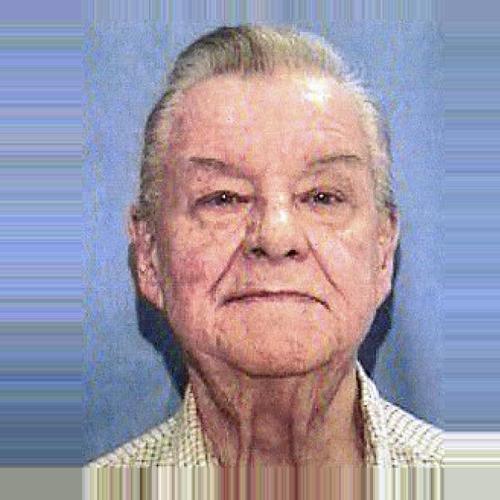
Age: 88